Withings

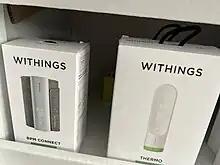
Withings BPM Connect (left) and Thermo (right)

Withings Thermo is a temporal artery thermometer which uses a 16-sensor array to deliver fast and accurate temperature readings. The thermometer displays the temperature, storing data to be analyzed and presented in the accompanying app. Its Wi-Fi and Bluetooth connectivity allows smartphone users to log readings, along with other information such as symptoms and medication. The device stores profiles of several people and its batteries last for about two years. Thermo won two 2016 CES Innovation Awards (Best in Fitness, Sport and Biotech, and Tech for a Better World).